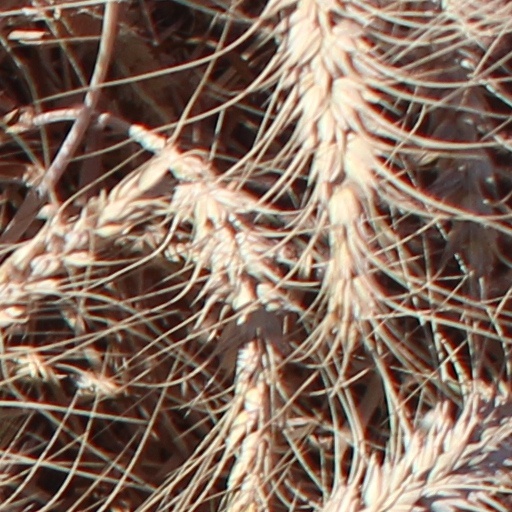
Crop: wheat